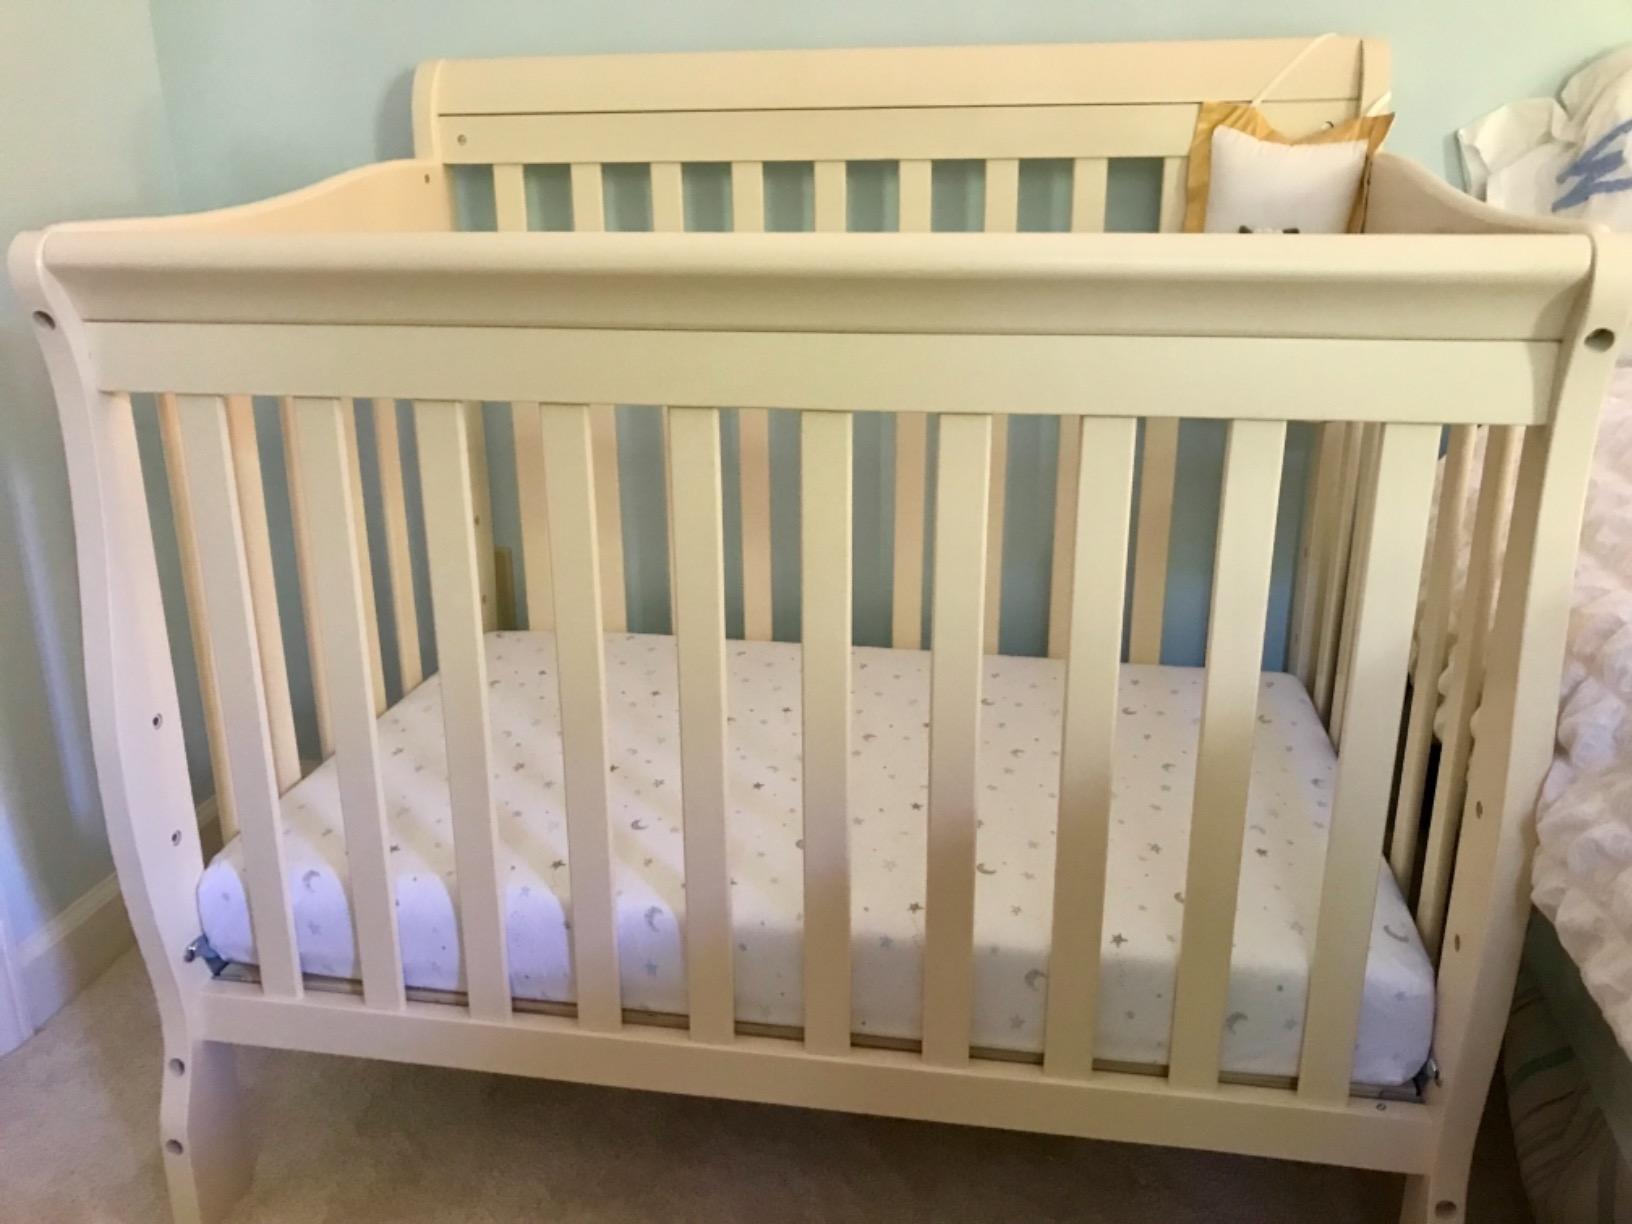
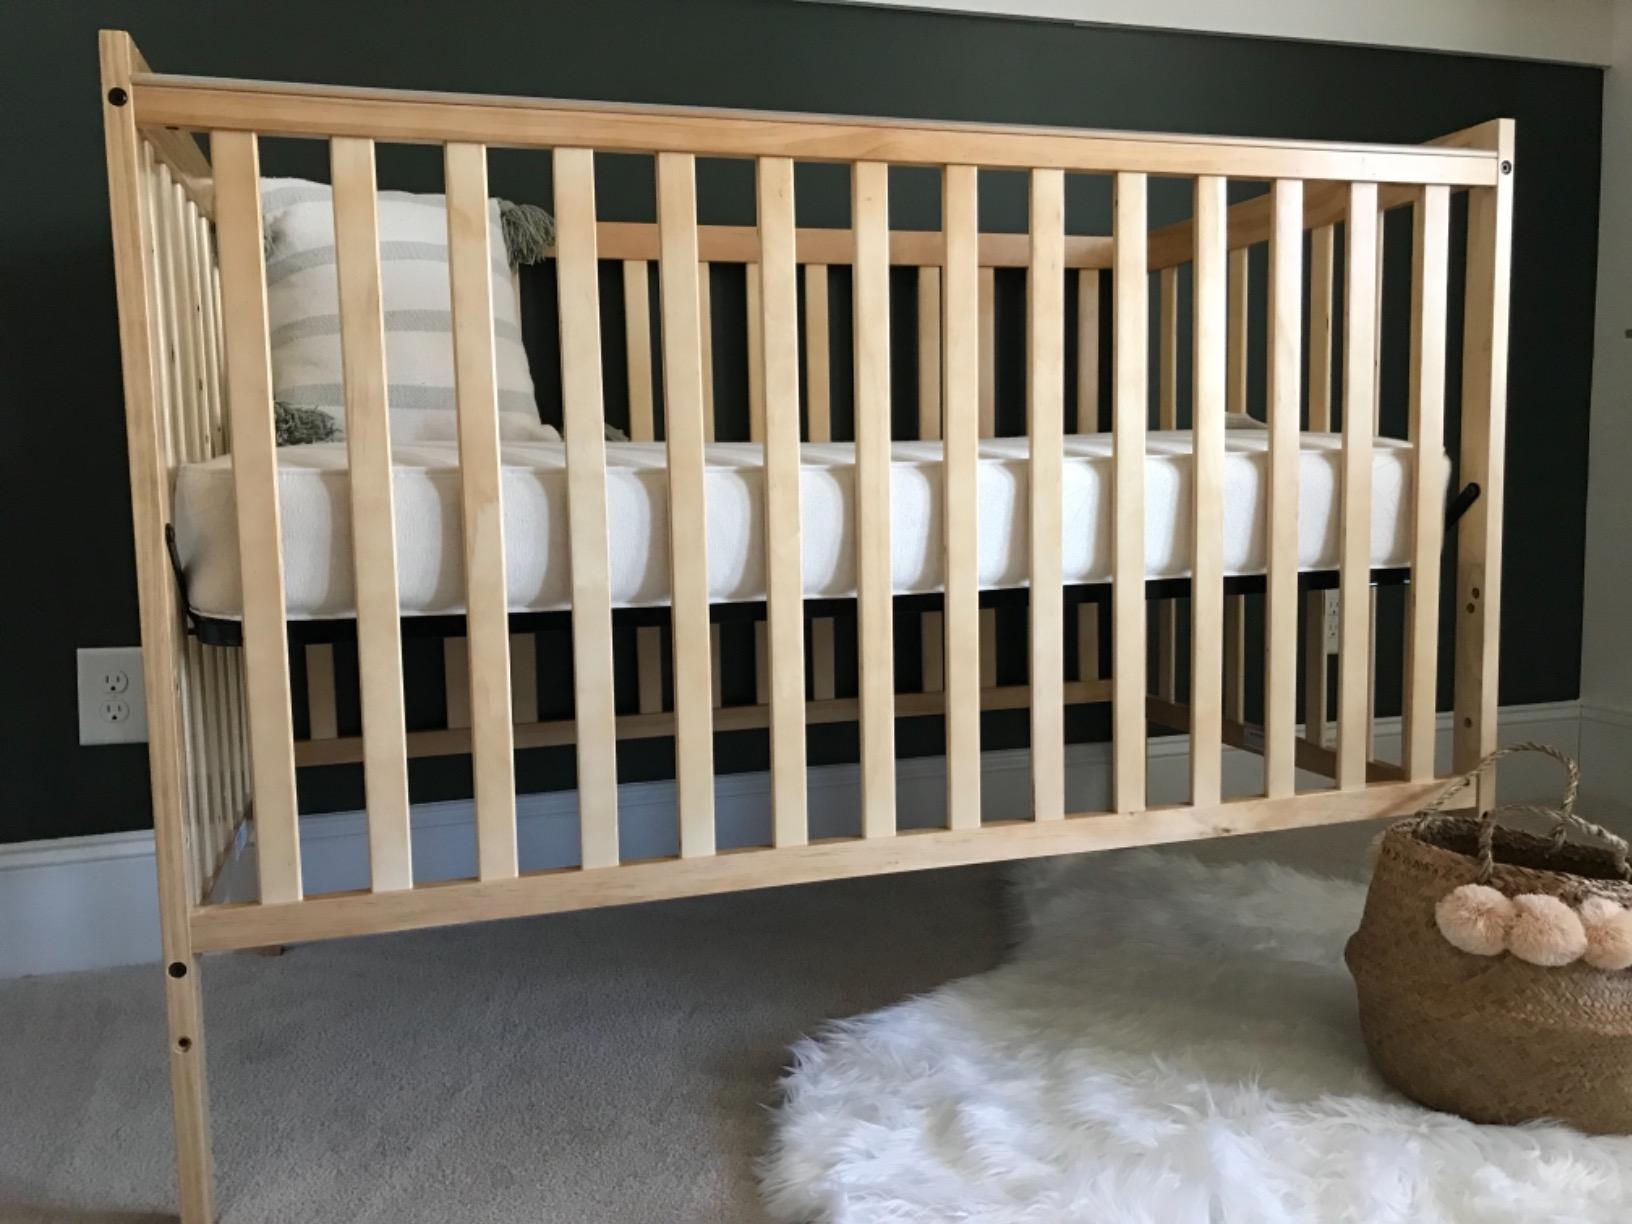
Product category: products_crib
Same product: no